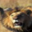
Label: lion